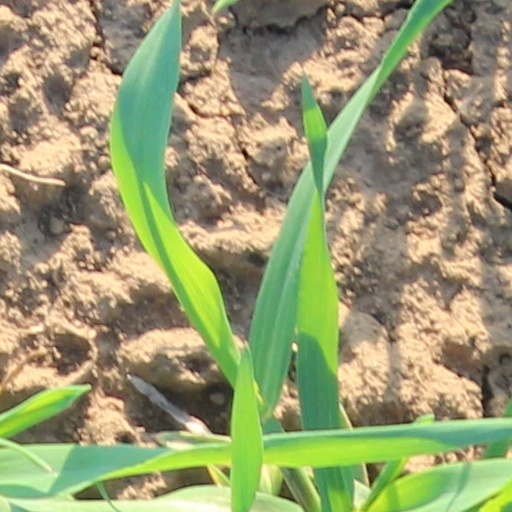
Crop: wheat